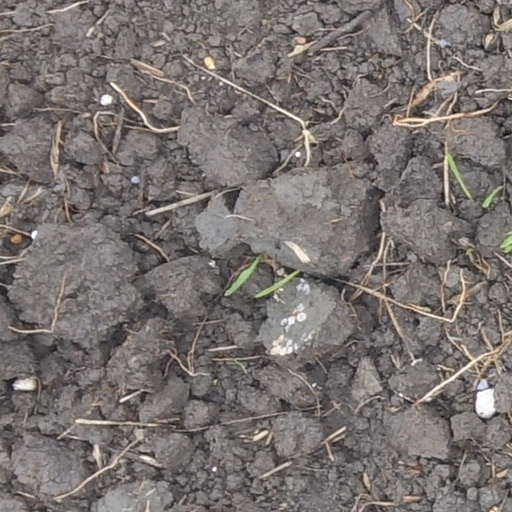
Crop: wheat